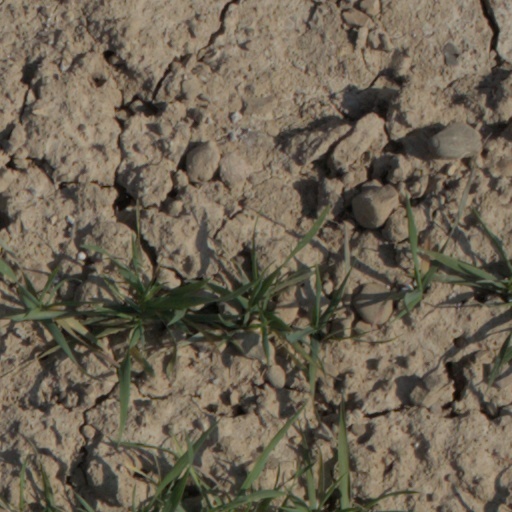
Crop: wheat